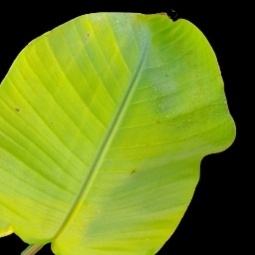
Label: Sulphur